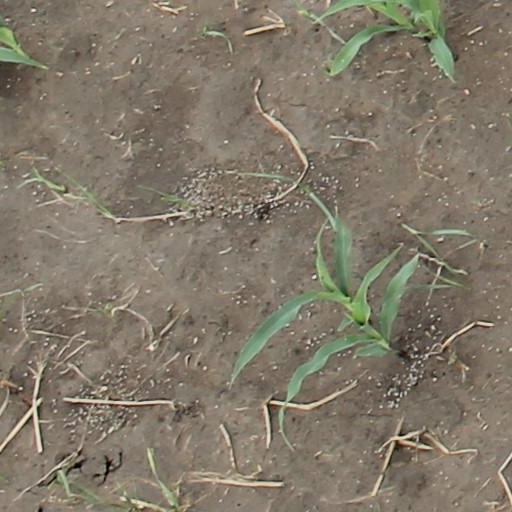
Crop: maize; corn